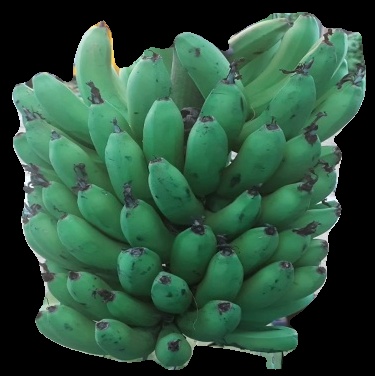
Variety: pachbale
Grade: grade2